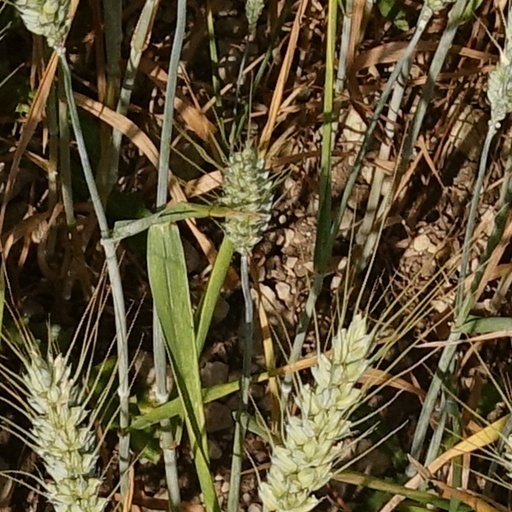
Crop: wheat